Borys Orlovskyi

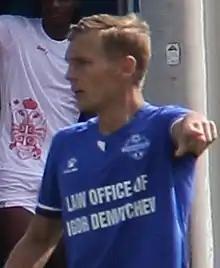
Orlovskyi in 2022

Borys Pavlovych Orlovskyi (born 16 January 1993) is a Ukrainian professional footballer who plays as a defensive midfielder.